Uri of Strelisk

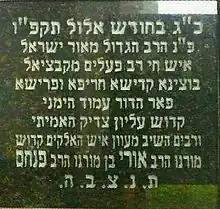
Epitaph on the Rabbi's grave

Rabbi Uri Klughaft of Strelisk (nicknamed HaSharaf "the burning Angel"; 1757 – 7 September 1826) was a Hasidic Rabbi and member of the notable for his spread of Hasidism in Galicia.